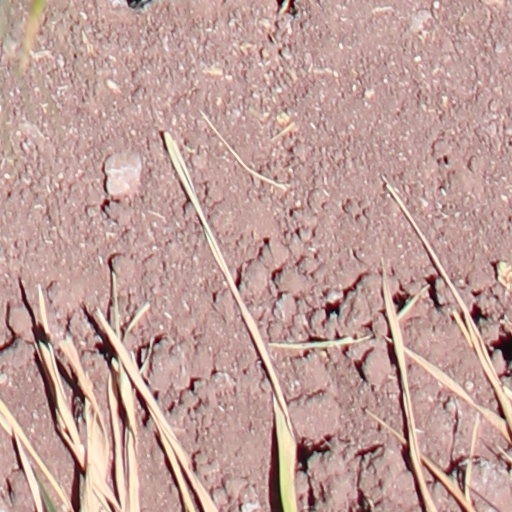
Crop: wheat